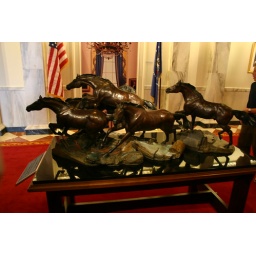
Bronze statue of horses running free over a broken down Berlin Wall